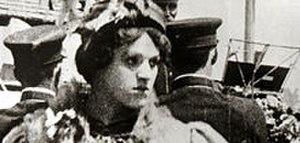
Madame Charlot est une comédie burlesque américaine de Mack Sennett avec Charlie Chaplin, sortie le 7 mai 1914.